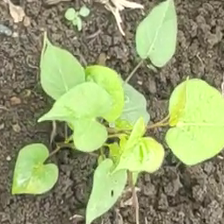
Weed species: Obscure_morning _glory(Ipomoea obscura)